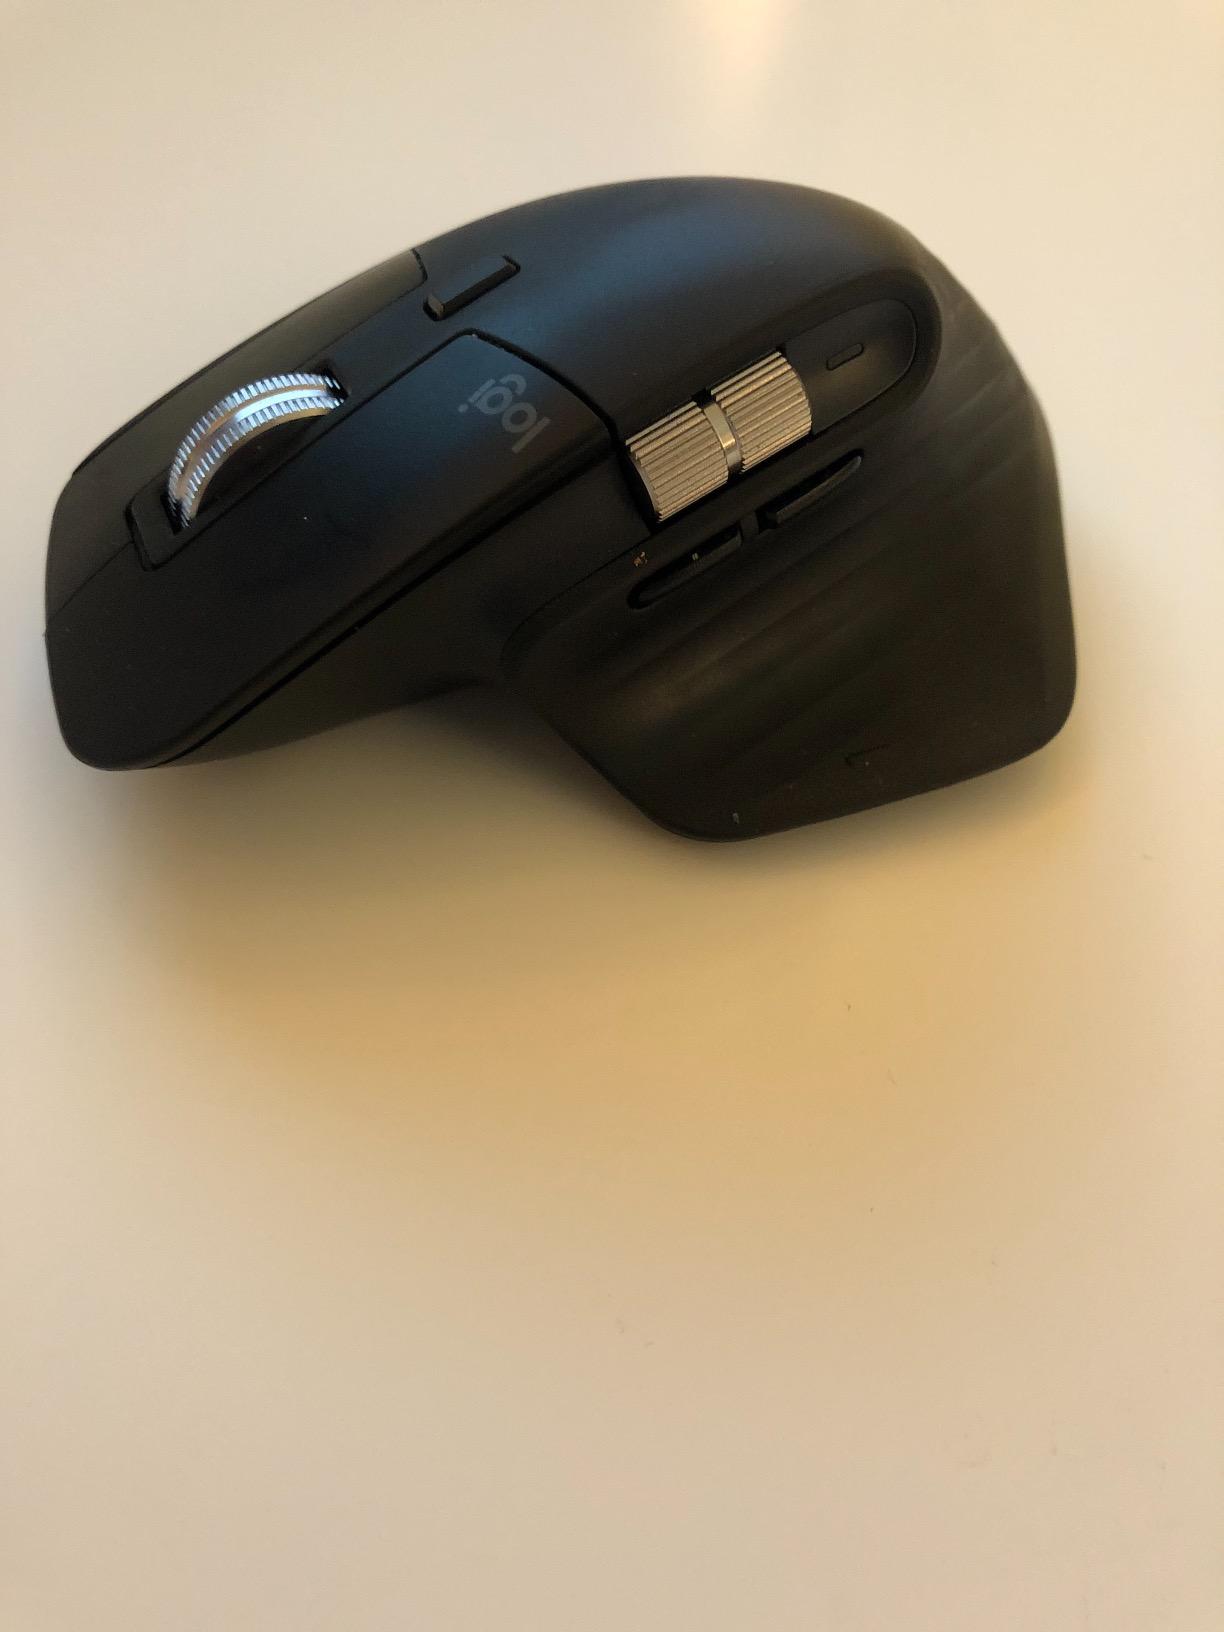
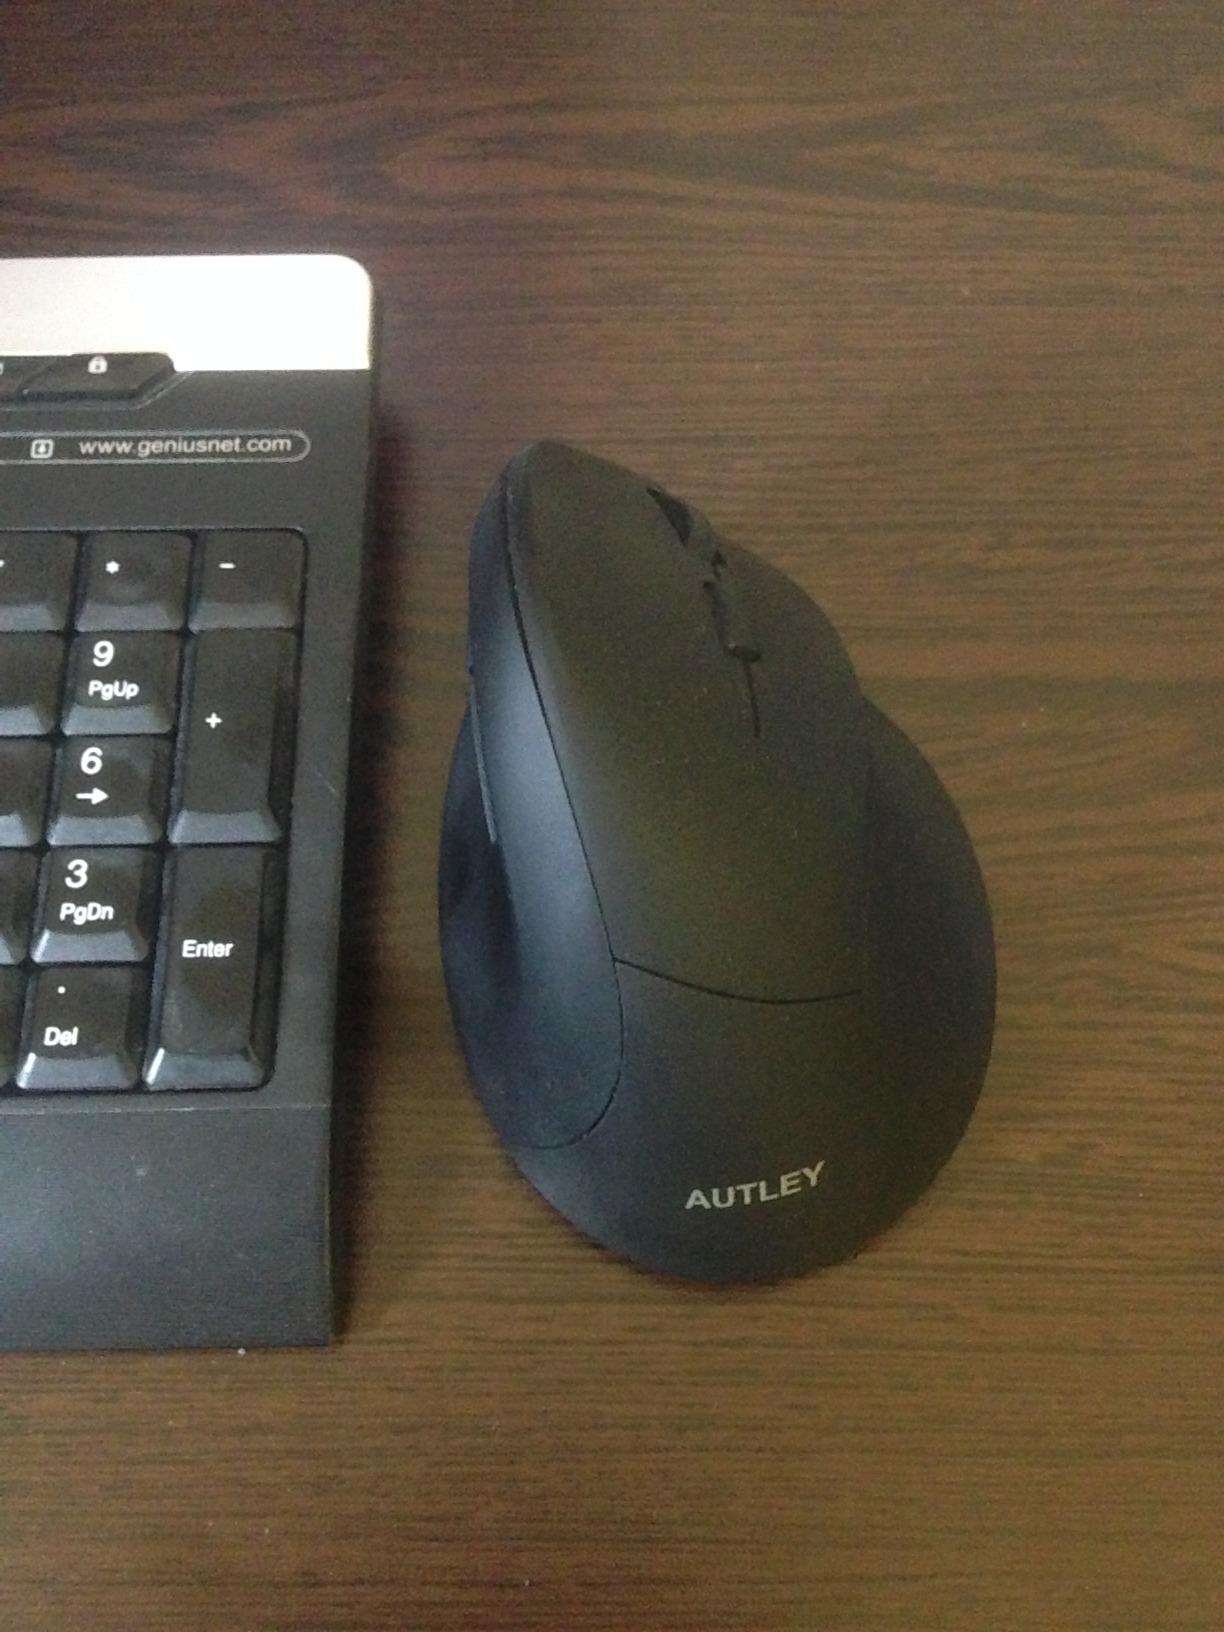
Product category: mouse
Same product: no